Bumper (car)

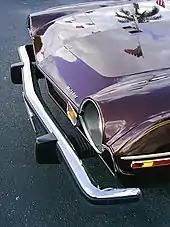
Freestanding 5-mph shock-absorbing zero-damage bumper on 1976 AMC Matador coupe

All-wheel-drive "cross-over" cars such as the AMC Eagle were classified as multi-purpose vehicles or trucks, and thus exempt from the passenger car bumper standards.